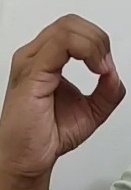
ASL sign: O